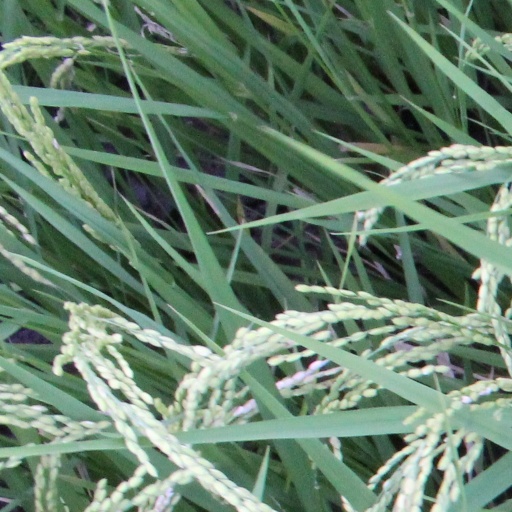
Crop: rice